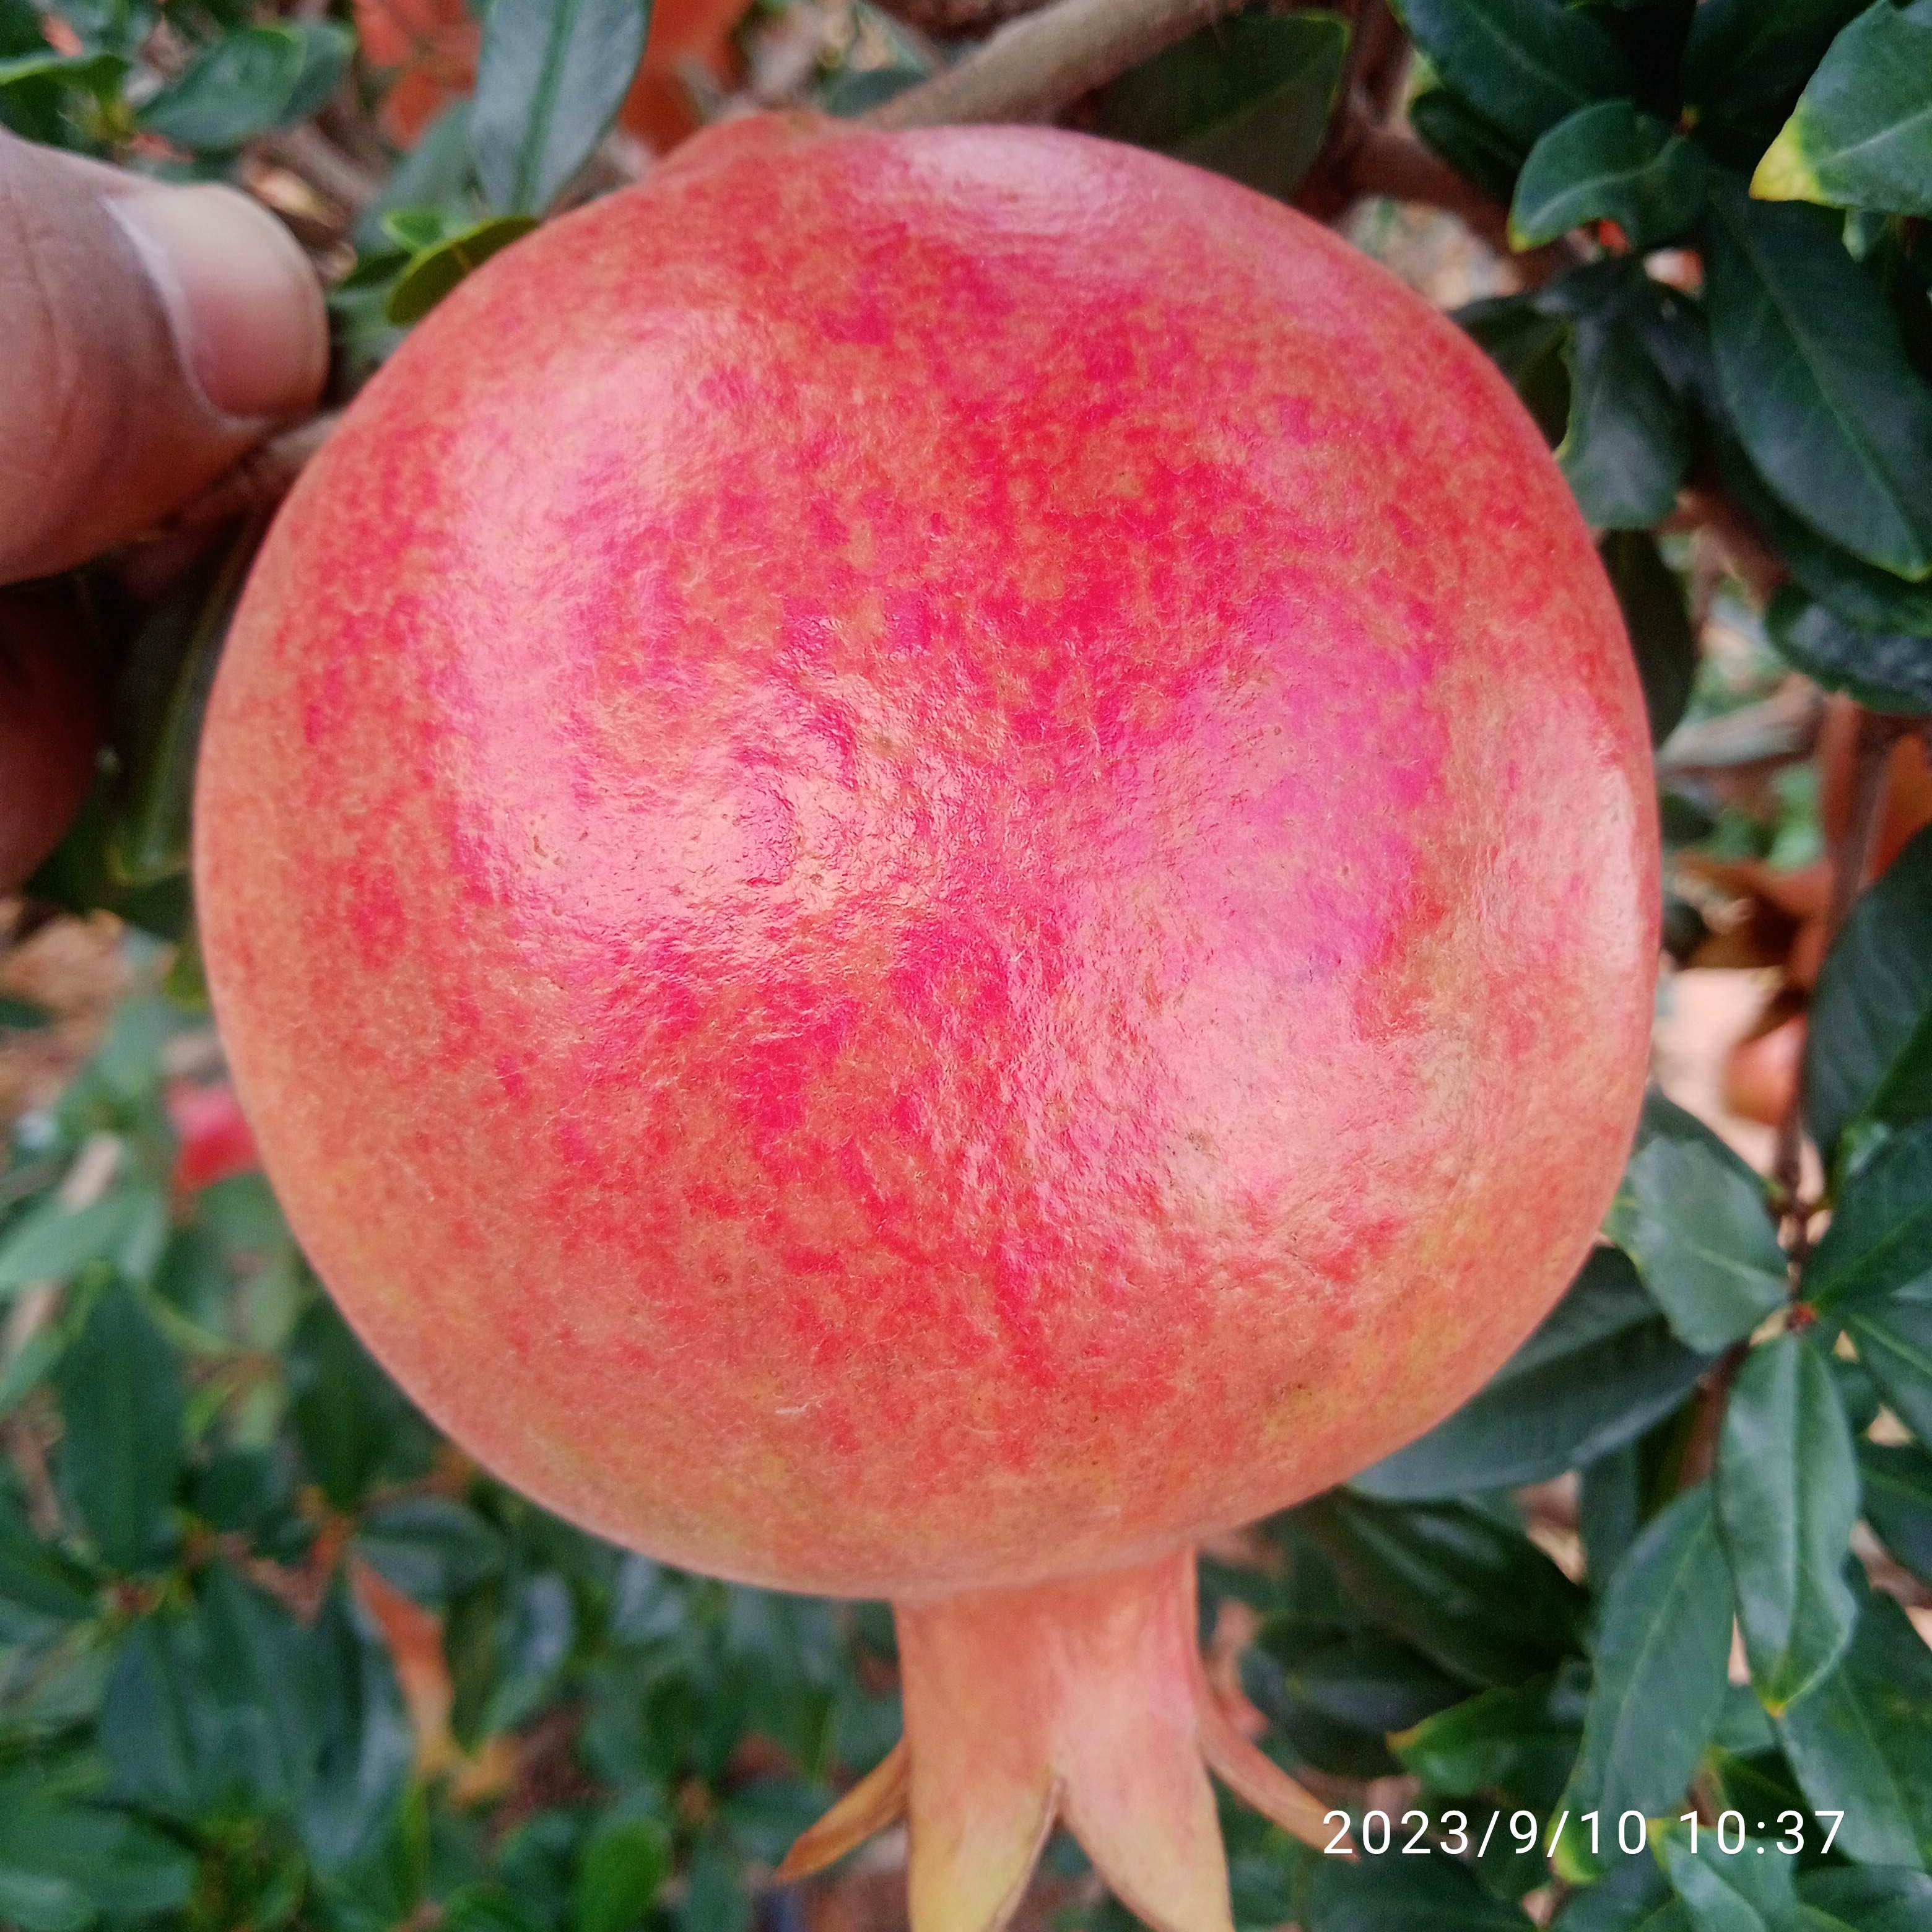
Label: Healthy